Catholic art

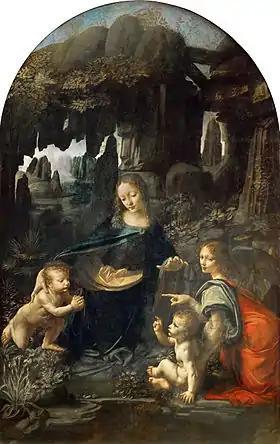
"Virgin of the Rocks", (Louvre version), Leonardo da Vinci, 1483–1486

Iconography was affected by changes in theology, with depictions of the Assumption of Mary gaining ground on the older Death of the Virgin, and in devotional practices such as the Devotio Moderna, which produced new treatments of Christ in andachtsbilder subjects such as the Man of Sorrows, Pensive Christ and Pietà, which emphasized his human suffering and vulnerability, in a parallel movement to that in depictions of the Virgin. Many such images were now small oil paintings intended for private meditation and devotion in the homes of the wealthy. Even in "Last Judgements" Christ was now usually shown exposing his chest to show the wounds of his Passion. Saints were shown more frequently, and altarpieces showed saints relevant to the particular church or donor in attendance on a Crucifixion or enthroned Virgin and Child, or occupying the central space themselves (this usually for works designed for side-chapels). Over the period many ancient iconographical features that originated in New Testament apocrypha were gradually eliminated under clerical pressure, like the midwives at the Nativity, though others were too well-established, and considered harmless.